The One for You

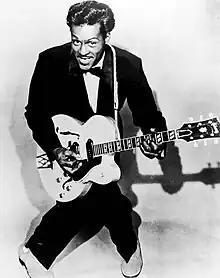
Chuck Berry (pictured here in 1957), gave the single a positive review.

Upon release in Sweden, the single was met with primarily positive reviews from critics. In "Göteborgs-Posten", the staff writers suggests that "The One for You" might be an "easily comprehensible" composition owing to the lyrics, though they note the sudden change in genres for the group. They end by noting that the single most likely will become a hit for Tages. In "Expressen", the staff describe the song as "singalong" with a catchy guitar solo by Anders Töpel. They write that the song was a sudden and drastic difference for the group, while simultaneously claiming that it "has the harmonies" found in "I Should Be Glad" and "Don't Turn Your Back". They nonetheless state that the single has the potential of reaching number one on "Tio i Topp". A reviewer for "Aftonbladet" states that Tages manage to "pour hits after hits" from their brains, declaring the song may be "musically international", praising the production by Anders Henriksson. The reviewer claims that it might be the group's best performance yet.